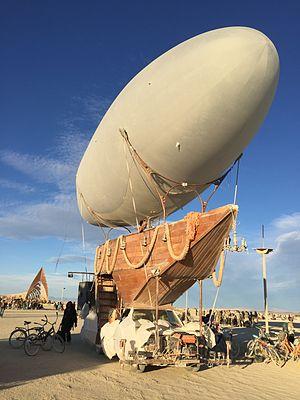
Burning Man est une grande rencontre, qui se tient chaque année dans le désert de Black Rock au Nevada pendant neuf jours. Elle a lieu la dernière semaine d'août, le premier lundi de septembre étant férié aux États-Unis. Souvent considéré comme étant un festival, son organisation et sa communauté insistent sur le fait que Burning Man n'est pas un festival, mais plutôt le rassemblement d'une communauté, dans une ville temporaire, ou encore un mouvement culturel global, basé sur dix principes.